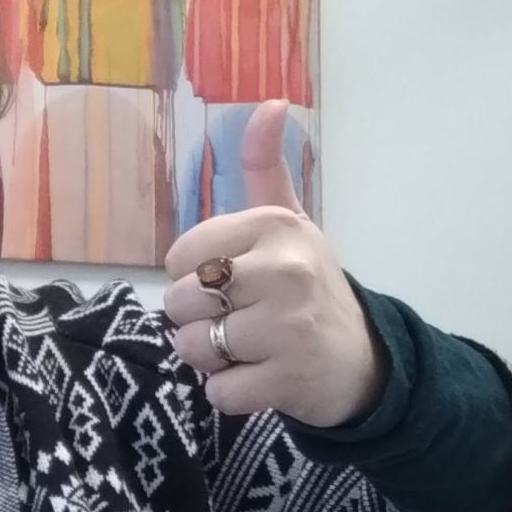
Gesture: like